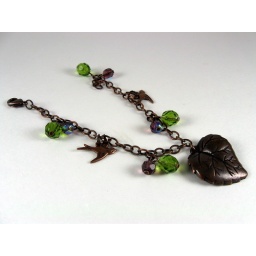
Vintage look bracelet with copper leaf, swallows, and purple and green Czech glass beads by Art and Clasp.